Twelve Apostles of Mexico

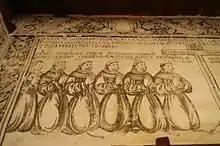
Six of the First Twelve, mural in the ex-convento of Huexotzinco. Motolinia is depicted fourth from the left

The Twelve Apostles of Mexico, the Franciscan Twelve, or the Twelve Apostles of New Spain, were a group of twelve Franciscan missionaries who arrived in the newly founded Viceroyalty of New Spain on May 13 or 14, 1524 and reached Mexico City on June 17 or 18, with the goal of converting its indigenous population to Christianity. Conqueror Hernán Cortés had requested friars of the Franciscan and Dominican Orders to evangelize the Indians. Despite the small number, it had religious significance and marked the beginning of the systematic evangelization of the Indians in New Spain.